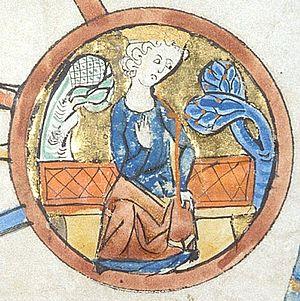
Henri Iᵉʳ d'Angleterre, dit Henri Beauclerc, est roi d'Angleterre de 1100 à sa mort et également duc de Normandie de 1106 à sa mort. Quatrième fils de Guillaume le Conquérant et de son épouse Mathilde de Flandre, il reçoit une éducation en latin et dans les arts libéraux pendant son enfance. À la mort de son père en 1087, ses frères aînés Robert Courteheuse et Guillaume le Roux héritent respectivement du duché de Normandie et du royaume d'Angleterre, tandis qu'il se retrouve lui-même sans terre et contraint de choisir entre ses frères rivaux. Henri obtient de Robert Courteheuse la cession du Cotentin, mais il en est finalement chassé en 1091, victime de la réconciliation de ce dernier avec Guillaume le Roux. Il parvient toutefois à reconstruire graduellement son pouvoir dans le Cotentin et à s'allier avec Guillaume contre Robert au cours des années suivantes.